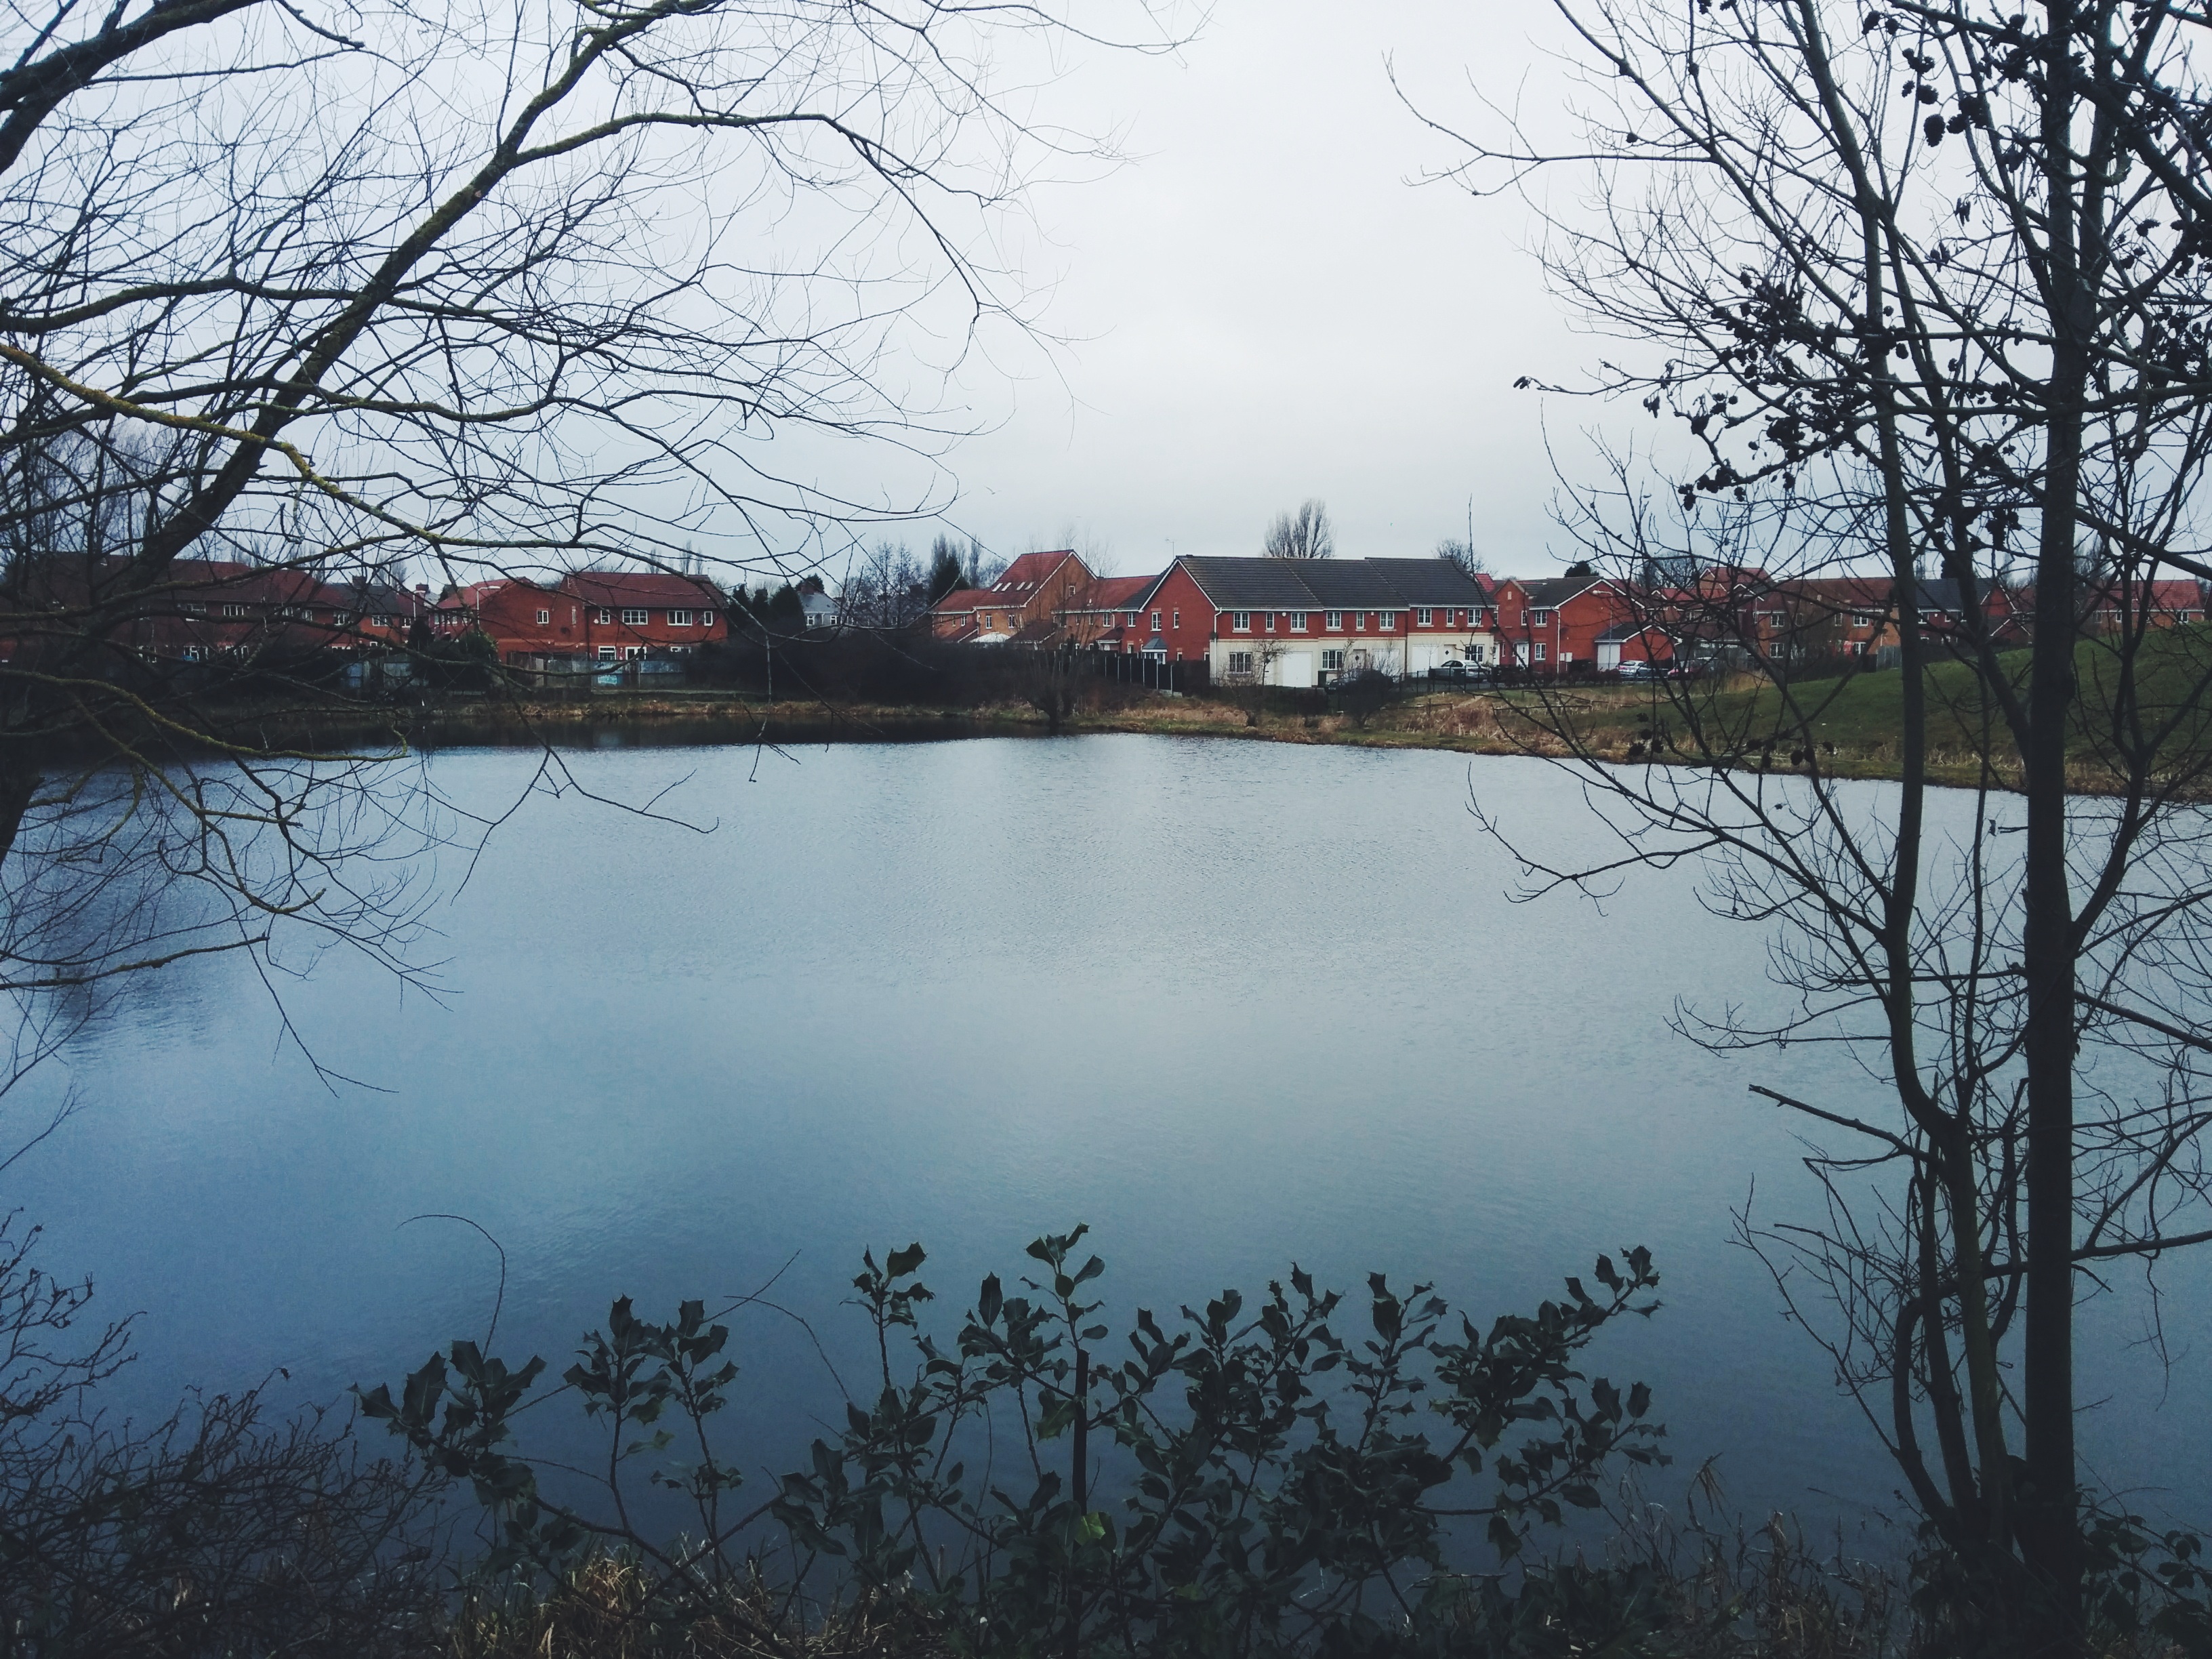
landscape, tree, water, nature, winter, plant, morning, leaf, flower, lake, river, dusk, pond, evening, reflection, autumn, reservoir, season, waterway, body of water, atmospheric phenomenon, woody plant